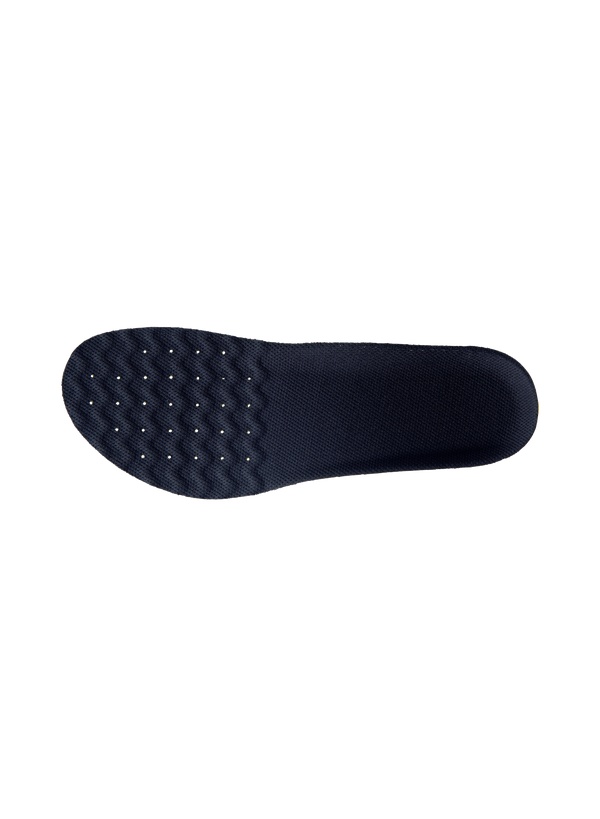
Yonex AC195EX Power Cushion Insoles
Yonex AC195EX Power Cushion Insole Heel and arch support prevents insecure footing. Improved stability. Product Specifications Material(s) POWER CUSHION+ Size S / 22 - 24 cm, M / 24.5 - 26.5 cm, L / 27 - 29 cm, XL / 29.5 - 31 cm Item Code AC195 , replace existing AC194 Made In China AC19 5 | AC 195ex | shoe insoles for tennis, badminton, squash *NO REFUND/EXCHANGE ON INSOLES
Brand: Yonex
Category: Apparel & Accessories > Shoe Accessories > Shoe Inserts > Arch Supports